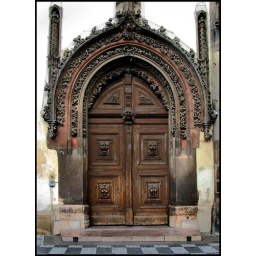
Gothic door main entrance to the town hall and tower was carved by Matthias Rejsek. c1430